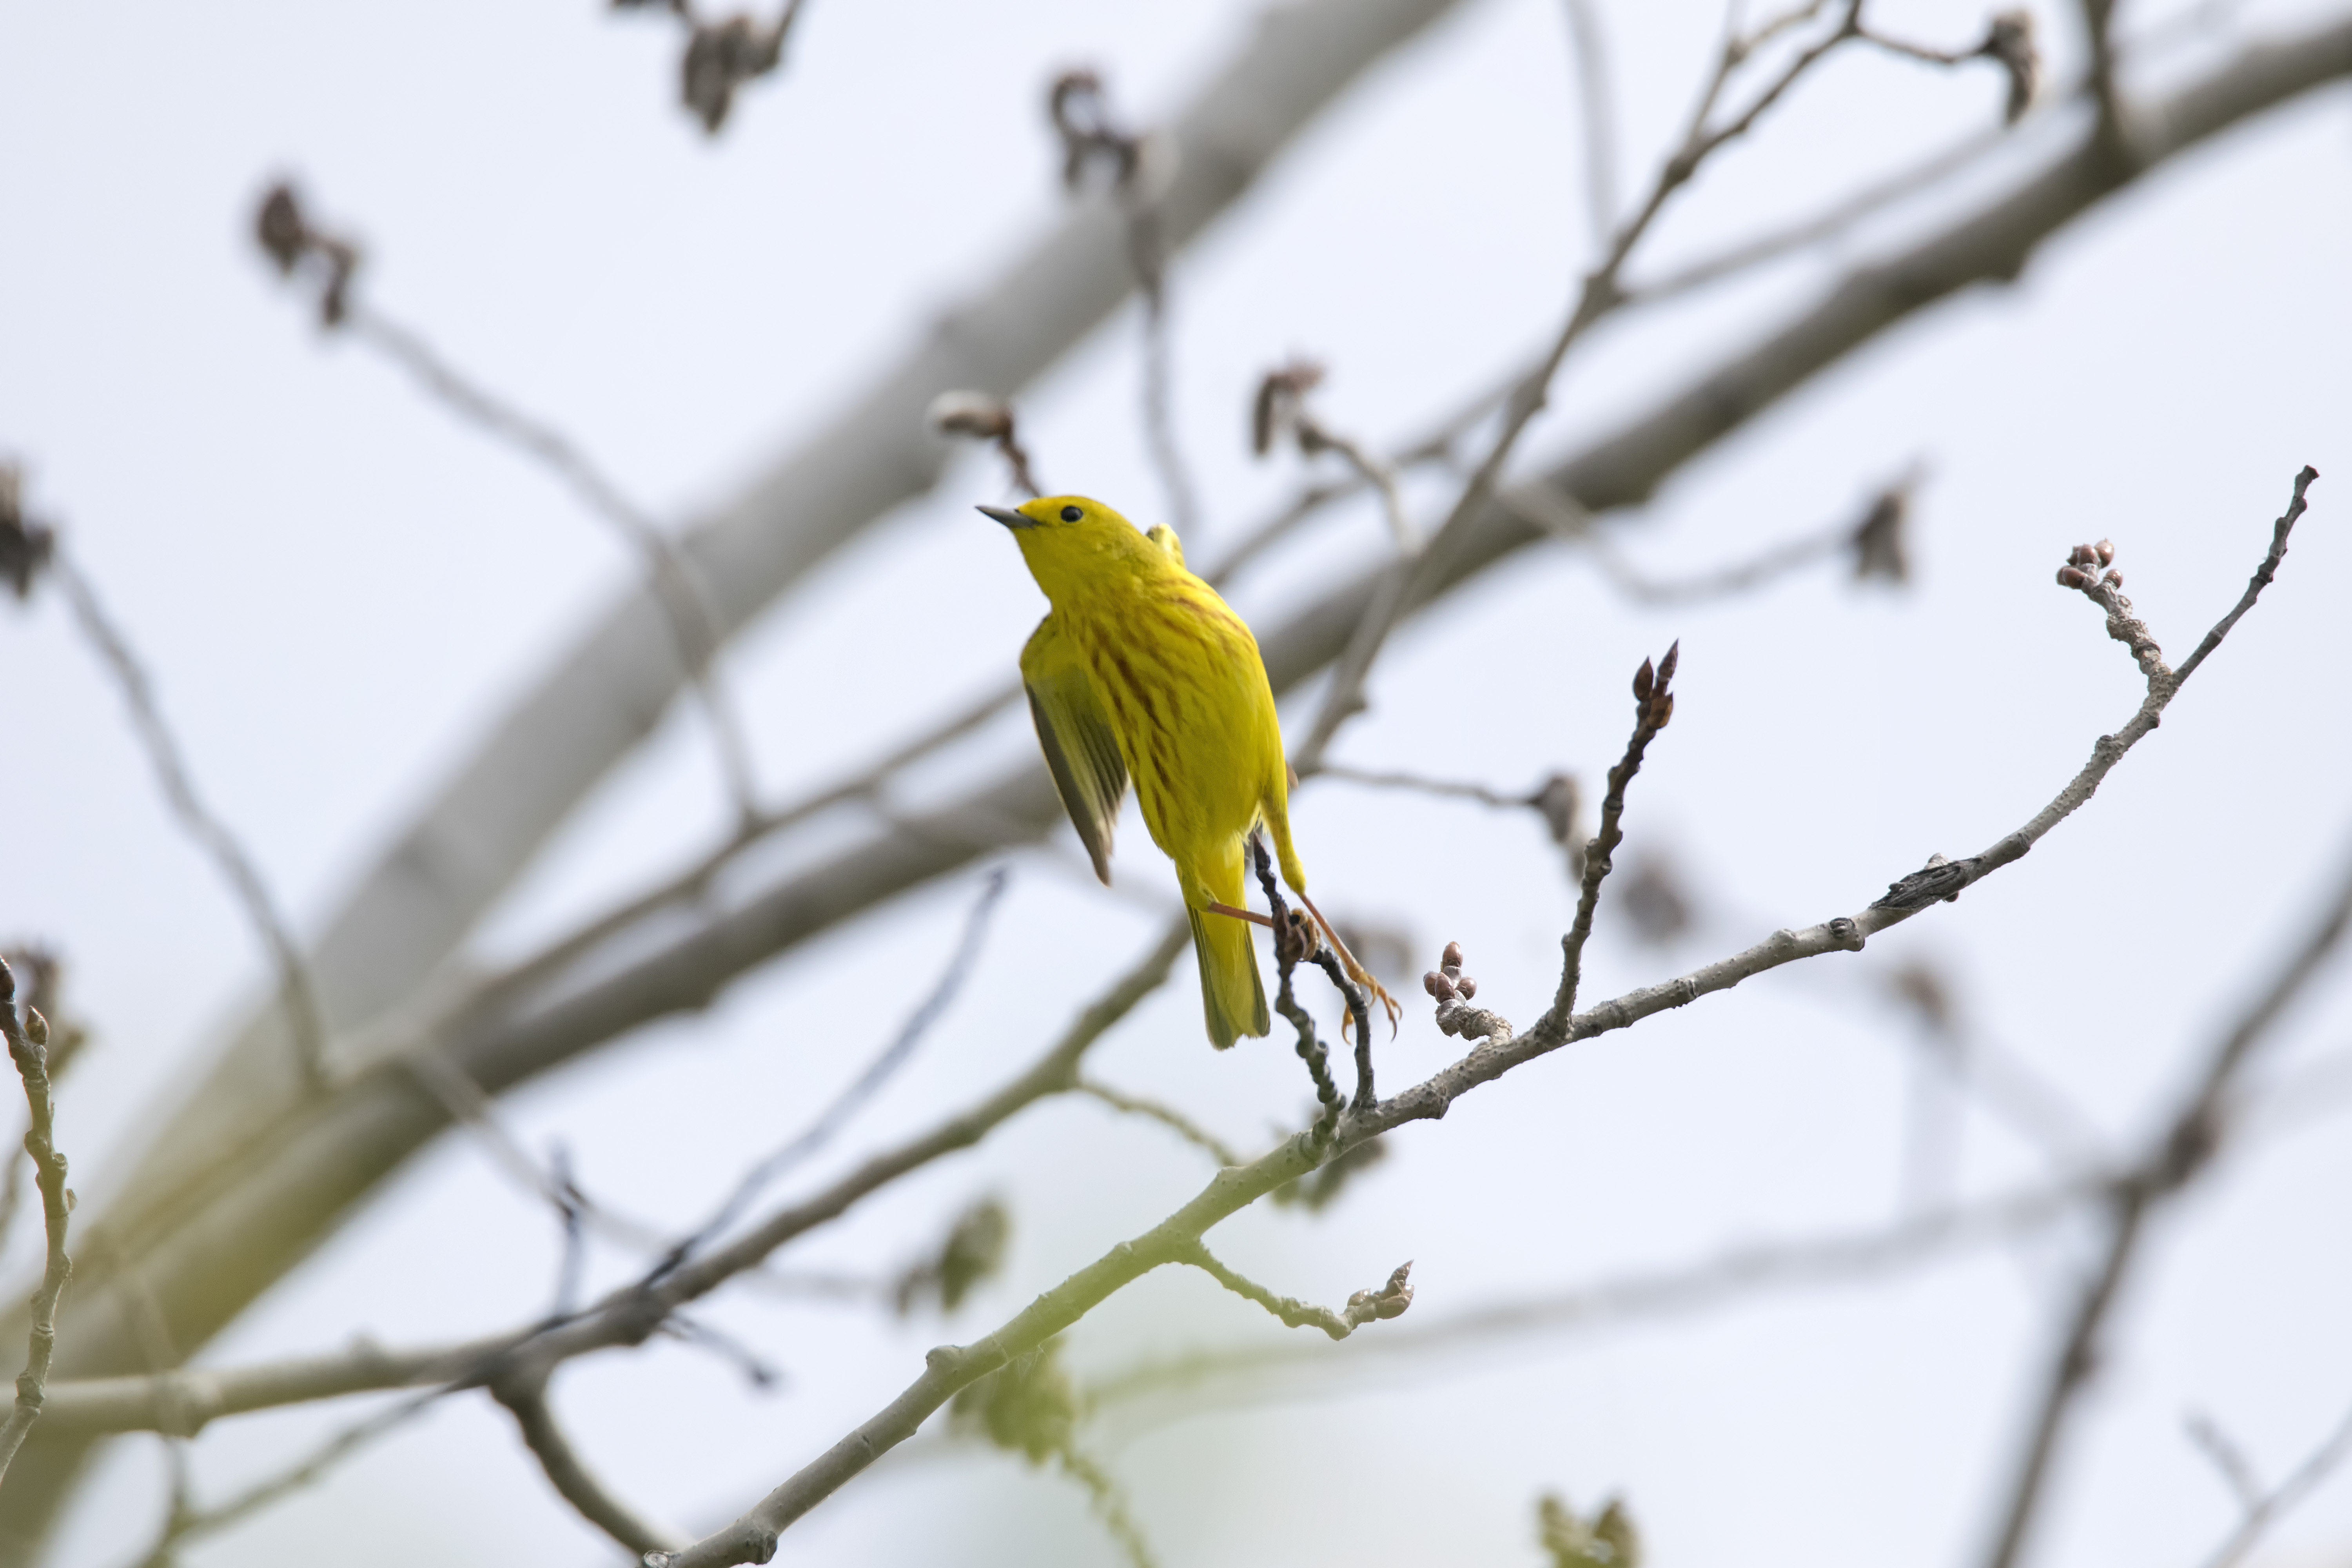
nature, branch, bird, flower, wildlife, beak, botany, yellow, flora, fauna, canada, vertebrate, jaune, quebec, finch, parakeet, warbler, sherbrooke, oiseau, paruline, old world flycatcher, perching bird